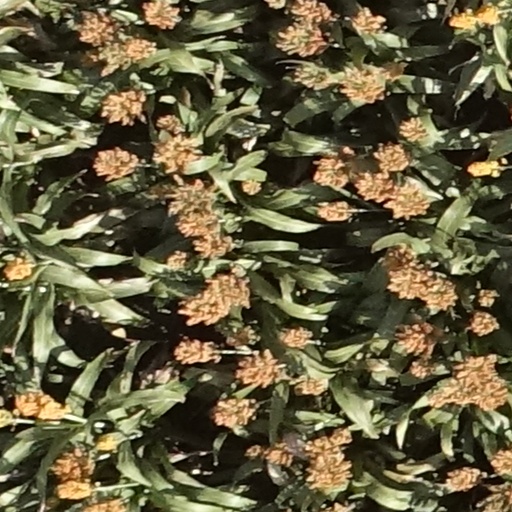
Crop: sorghum